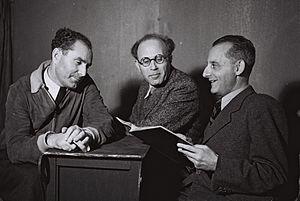
Max Brod est un écrivain et journaliste de langue allemande, né à Prague le 27 mai 1884, mort à Tel Aviv, Israël, le 20 décembre 1968.